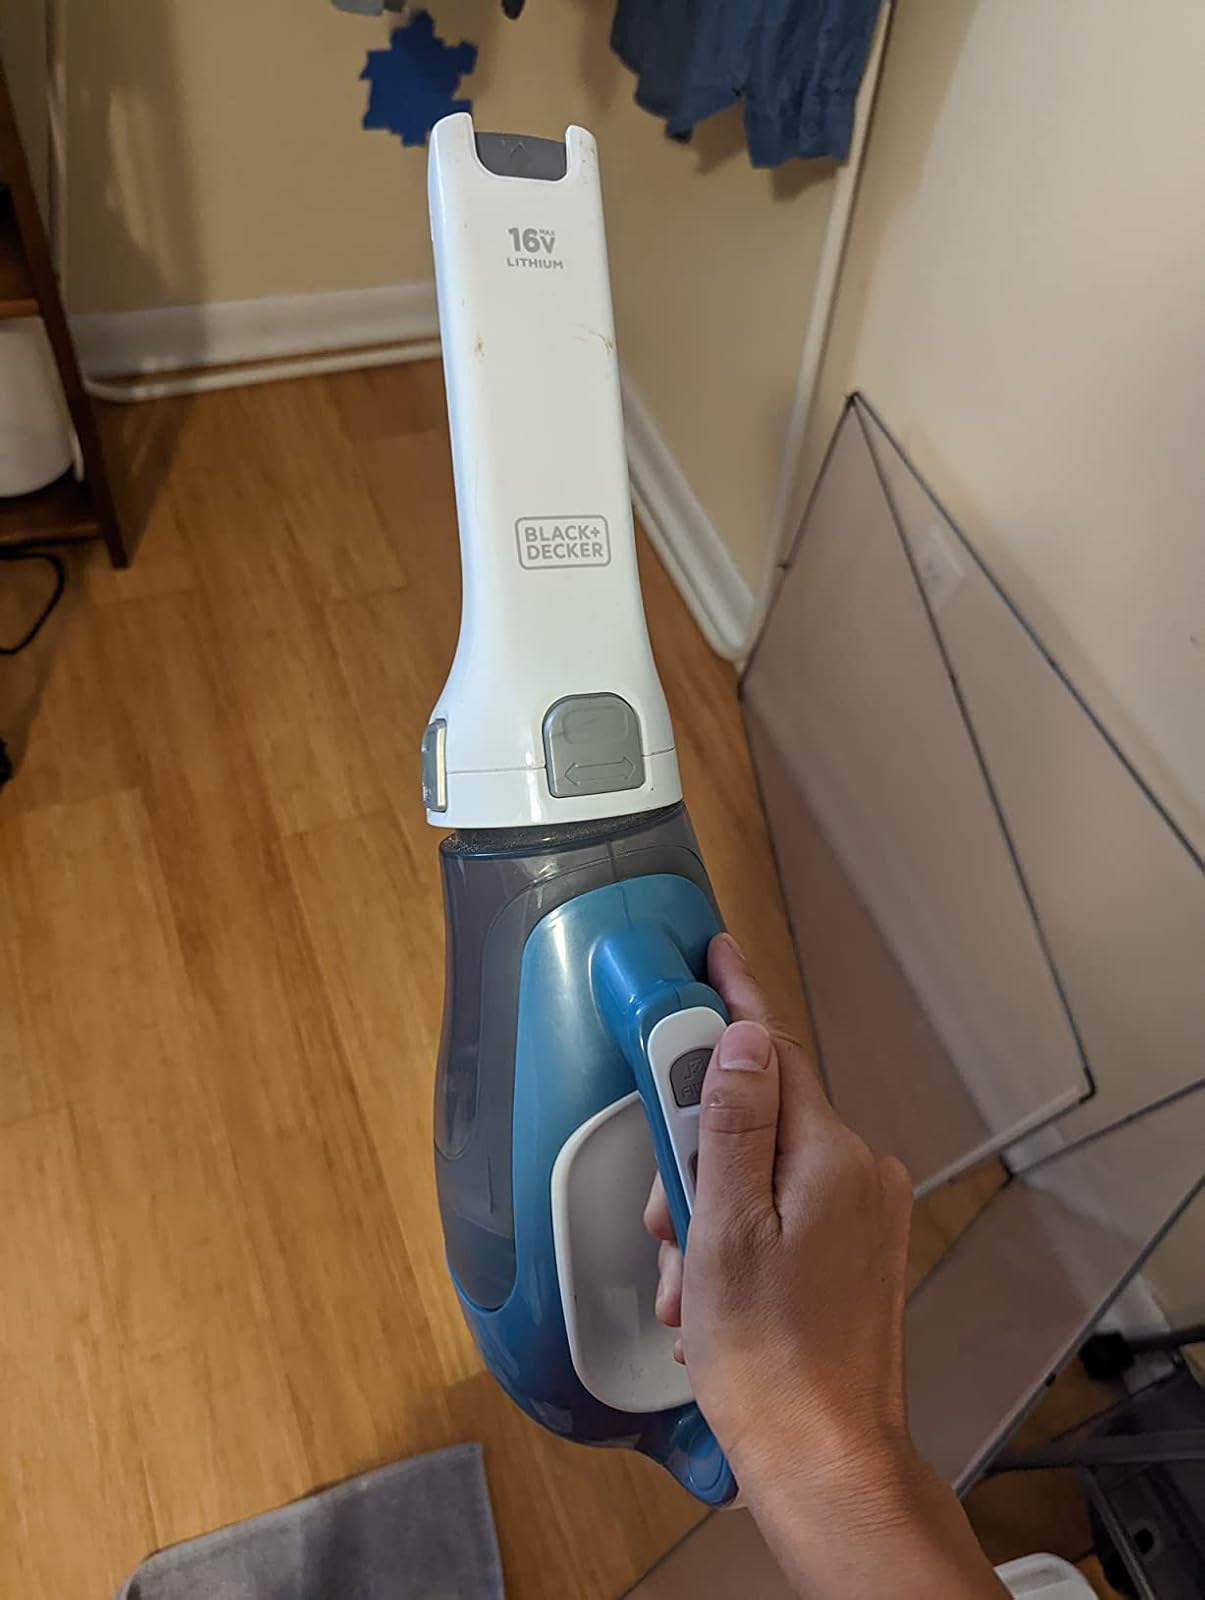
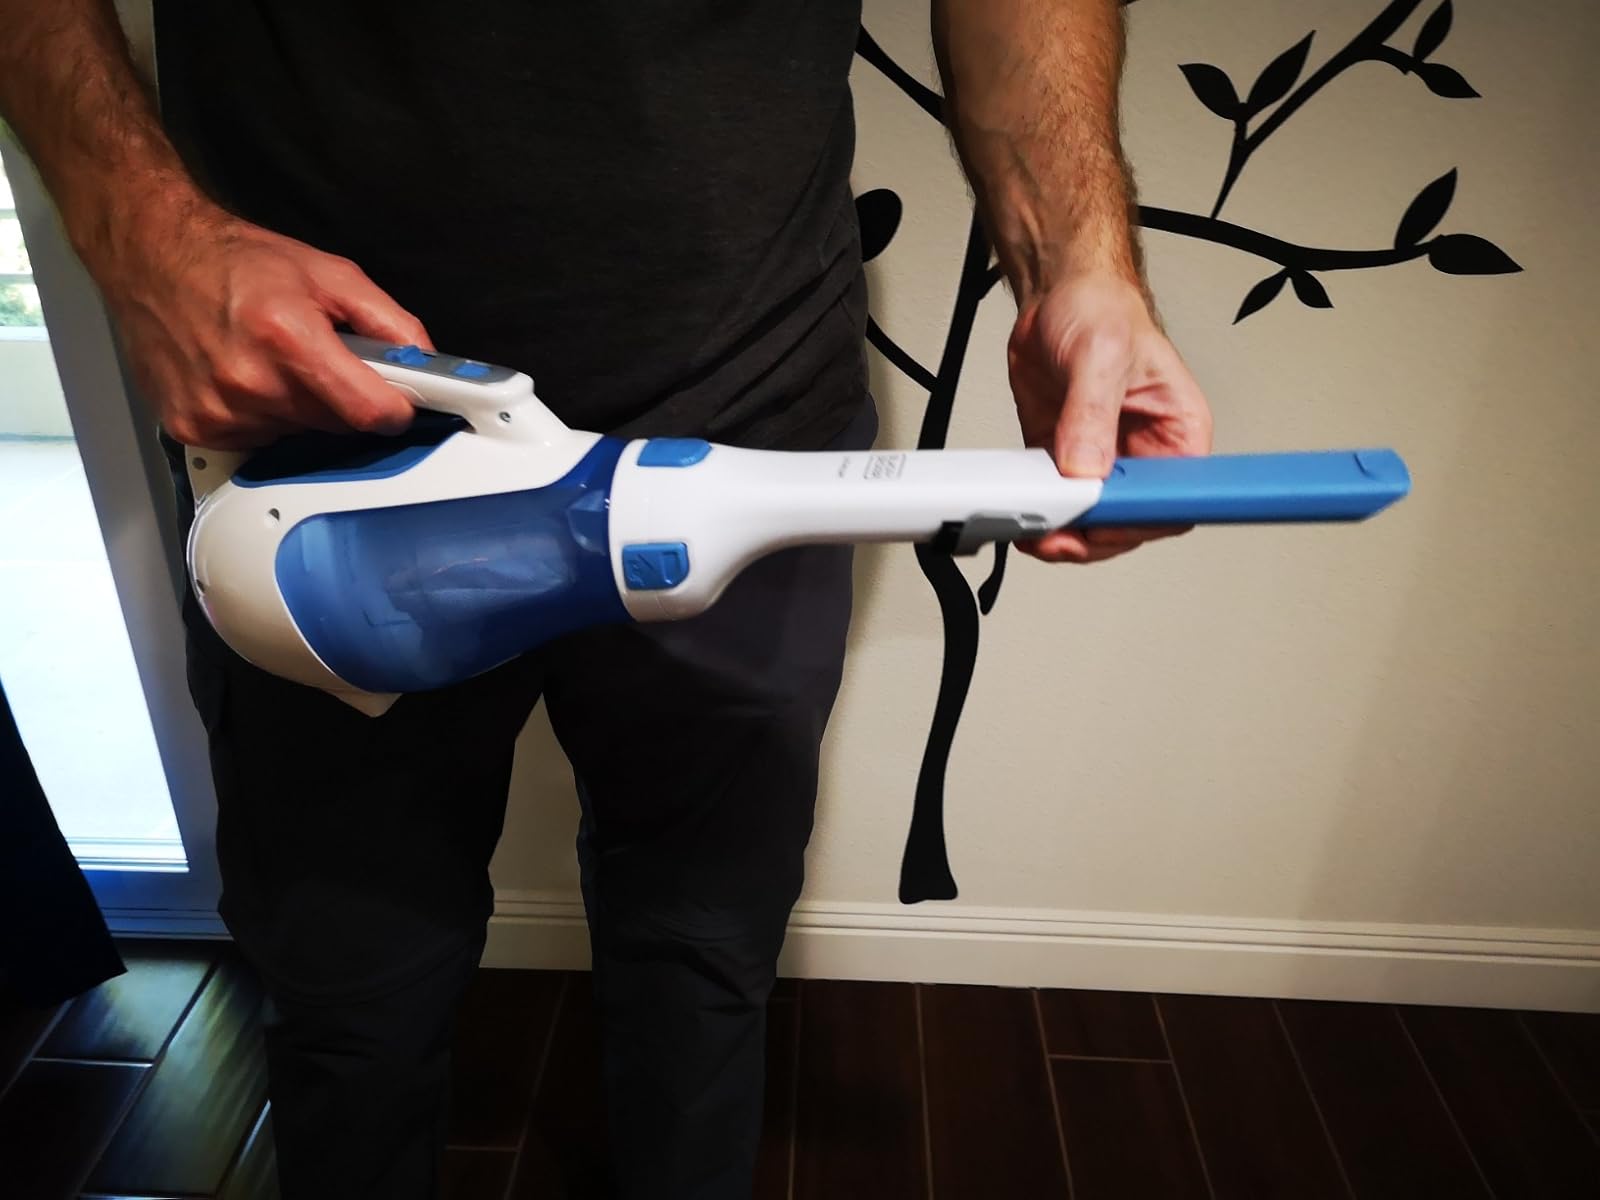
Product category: items_vacuum
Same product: yes